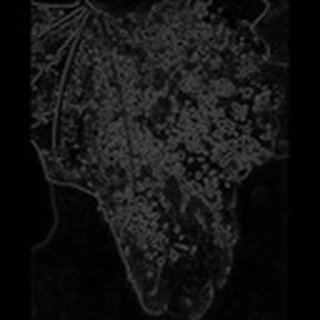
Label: cotton_aphids